Giovanni Gil

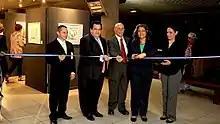
Giovanni Gil, opening Bajo Presión 2016 at National Museum of Anthropology (MUNA)

This particular project brought together, in its first edition in 2013, 22 Salvadoran artists and students of engraving and was dedicated to the person who inspired Giovanni to undertake the arts, Carlos Cañas. .